Nuclear power in Japan

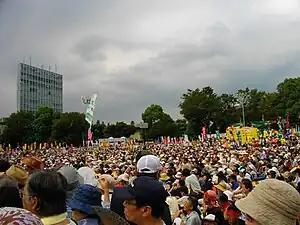
Anti-Nuclear Power Plant Rally on 19 September 2011 at Meiji Shrine complex in Tokyo. Sixty thousand people marched chanting "Sayonara nuclear power" and waving banners, to call on Japan's government to abandon nuclear power, following the Fukushima disaster.

Between 2005 and 2007, three Japanese nuclear power plants were shaken by earthquakes that far exceeded the maximum peak ground acceleration used in their design. The tsunami that followed the 2011 Tōhoku earthquake, inundating the Fukushima I Nuclear Power Plant, was more than twice the design height, while the ground acceleration also slightly exceeded the design parameters.